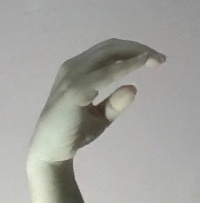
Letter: jeem